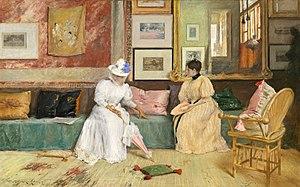
La National Gallery of Art, littéralement « Galerie nationale d'art », est un musée américain situé à Washington, D.C., l'un des plus grands du monde. Il est administré par le gouvernement fédéral des États-Unis et son entrée est gratuite. Les collections sont réparties dans deux bâtiments reliés par une galerie souterraine sous le Mall : le bâtiment Est et le bâtiment Ouest. La NGA est affiliée à la Smithsonian Institution.